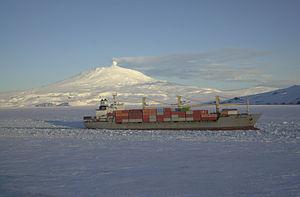
Le mont Erebus avec un navire navigant dans le détroit de McMurdo au premier plan, île de Ross, Antarctique
Le mont Erebus, dont le sommet culmine à 3 794 mètres d'altitude, est un volcan d'Antarctique situé sur l'île de Ross, dans la mer de Ross, ce qui en fait le volcan en activité le plus austral du monde. Il est remarquable du fait de la longévité de sa phase éruptive actuelle, supérieure à trente-cinq ans, et de la présence d'un lac de lave au fond de son cratère principal.